Bernat Martínez

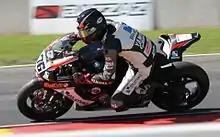
Martínez leaning left at turn 6 at Road America, 2015

Bernat Martínez Mas (10 January 1980 – 19 July 2015) was a Spanish motorcycle racer. At international level, he competed in the European Superstock 1000 Championship, the Superbike World Championship, the Supersport World Championship and the Moto2 World Championship. He died on 19 July 2015 along with Dani Rivas due to injuries sustained in an accident in Laguna Seca.